Iran Computer and Video Games Foundation

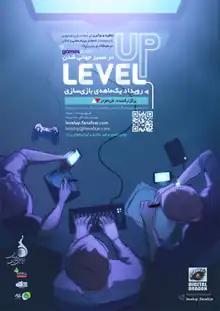
Poster for the "LevelUp" video game development event, hosted by the ICVGF

One of the responsibilities of the ICVGF is to ban video games that do not meet Iranian ideals or do not follow the Iranian government's media regulations. This is often done in conjunction with the Islamic Revolutionary Guard Corps. One notable ban was the 2016 video game "", which, according to the ICVGF, presented "false and distorted information" about the Iranian Revolution. The ICVGF blocked websites offering the game, and conducted an operation to confiscate all copies of the game in Iran. In 2012, the ICVGF denied Bohemia Interactive a license to sell "Arma 3" in Iran due to its depiction of the Iran Armed Forces. "Arma 3"'s plot depicts Iran as a leading member of the fictional coalition "CSAT", an antagonistic faction that fights the player's faction, NATO.